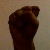
The image shows a hand gesture representing the letter 'S' in Indian Sign Language.